Riverside Avenue Historic District

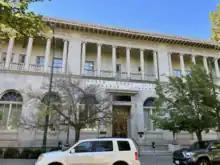
Elks Temple

The interior of the building matches the grandeur of the Riverside façade, and maintains the theme of ancient Egyptian style motifs. The ballroom features a spring-supported "floating floor" while the Blue Room features the original red floral carpeting, the same used by Louis Davenport in his elegant Davenport Hotel. A fifth floor skylight that was covered up during World War II was brought back during an early-2000s restoration, allowing it to shine natural light onto the oak staircase leading to the fifth floor. On the fifth floor, the aptly named Falls Room offers views overlooking the Spokane Falls. There is also a 500-seat auditorium with horseshoe seating and a full balcony.